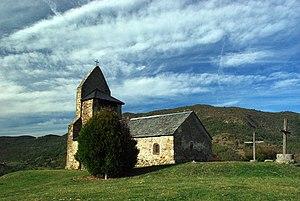
Chapelle Saint-Michel (XVe s.) This building is indexed in the Base Mérimée, a database of architectural heritage maintained by the French Ministry of Culture,